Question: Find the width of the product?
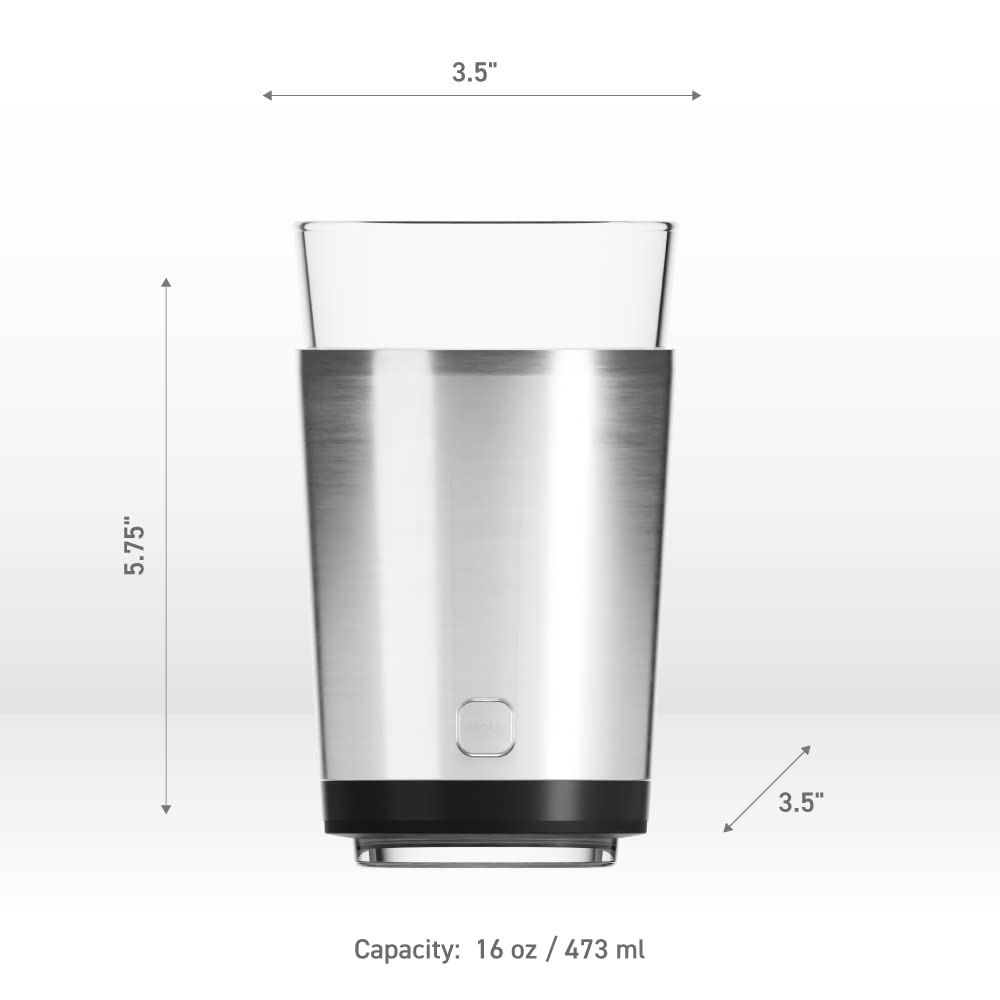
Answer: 3.5 inch